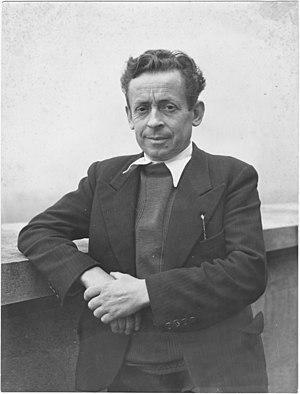
Portrait de Gabriel Robin (photo issue de la collection familiale)